Royal Sovereign Lighthouse

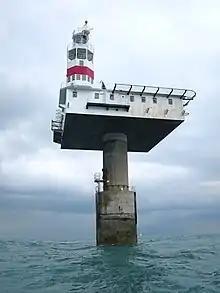
Royal Sovereign Lighthouse in 2015

Royal Sovereign lighthouse was a lighthouse marking the Royal Sovereign shoal, a sandbank offshore from Eastbourne. The structure's distinctive shape was easily recognised as the lighthouse tower is perched above a large platform (which functions as a helicopter deck) supported by a single pillar rising out of the water. Originally, the platform was staffed by three full-time keepers, accommodation being contained in the 'cabin section' immediately below the platform. Additional accommodation was provided for up to four visiting maintenance workers.